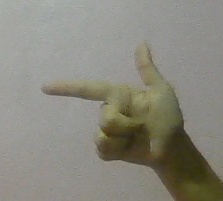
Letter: yaa